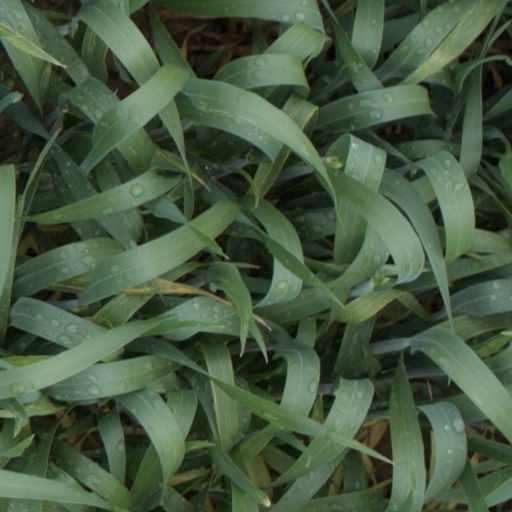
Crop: wheat